Alissa Czisny

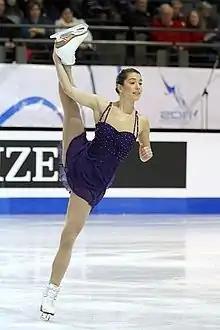
Czisny at the 2011 Grand Prix Final

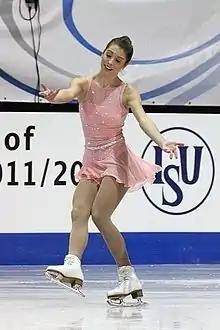
Czisny at the 2011 Grand Prix Final

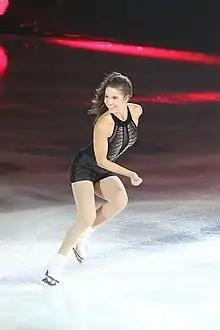
Czisny at a 2010 Stars on Ice show

"GP: Grand Prix; JGP: Junior Grand Prix"